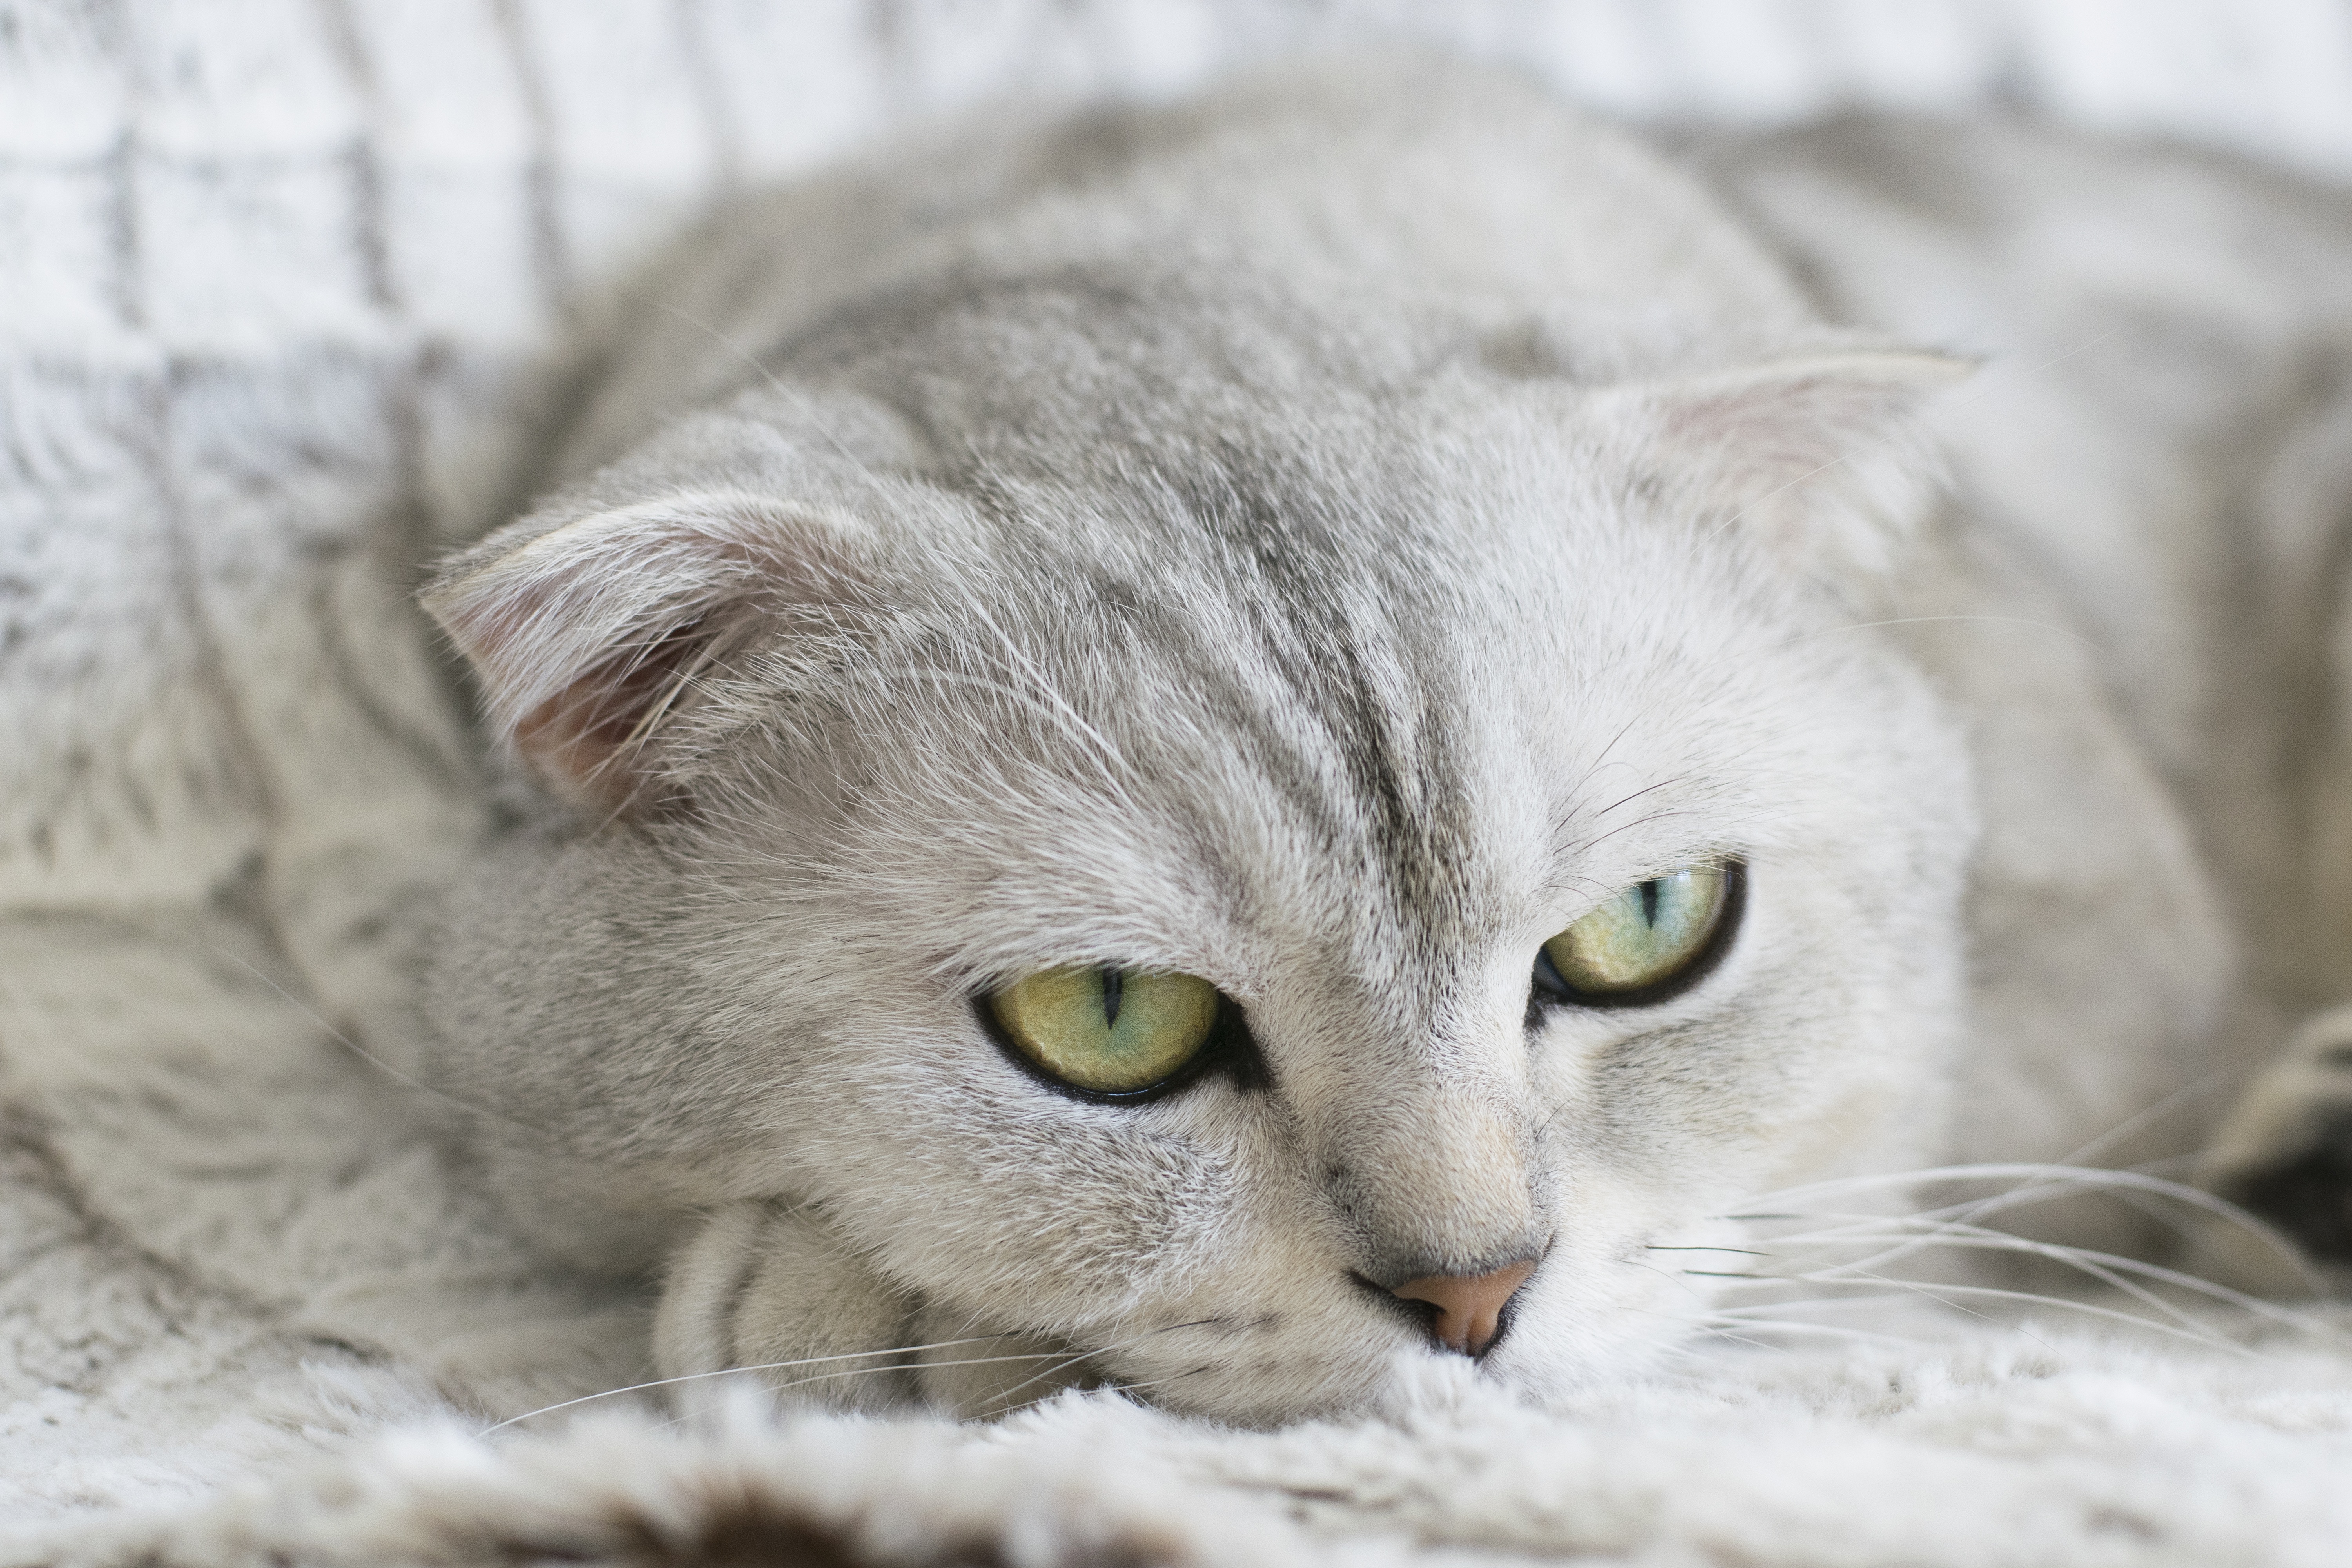
white, animal, cute, pet, portrait, fluffy, kitten, cat, feline, mammal, whisker, fauna, close up, face, nose, whiskers, kitty, furry, vertebrate, domestic, adorable, british shorthair, scottish fold, tabby cat, european shorthair, burmilla, small to medium sized cats, cat like mammal, domestic short haired cat